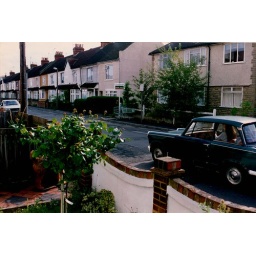
This was my old house in Woking, and that brilliant car was ours.